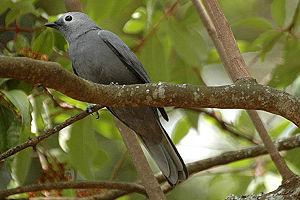
L'Échenilleur gris est une espèce de passereaux de la famille des campéphagidés vivant en Afrique.